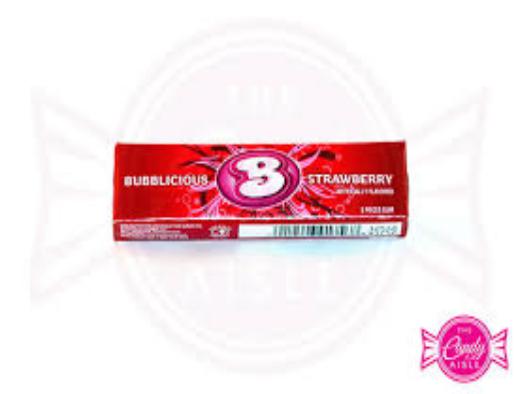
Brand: Bubblicious
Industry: Food